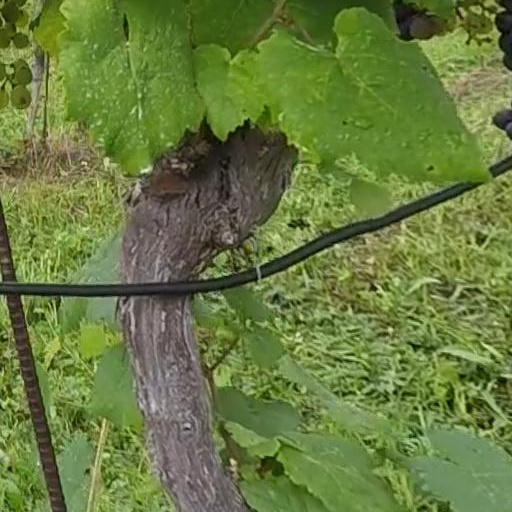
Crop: grape